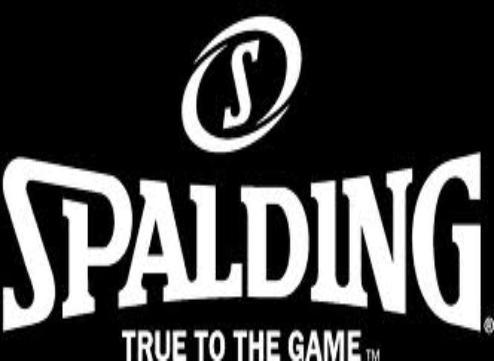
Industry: Sports